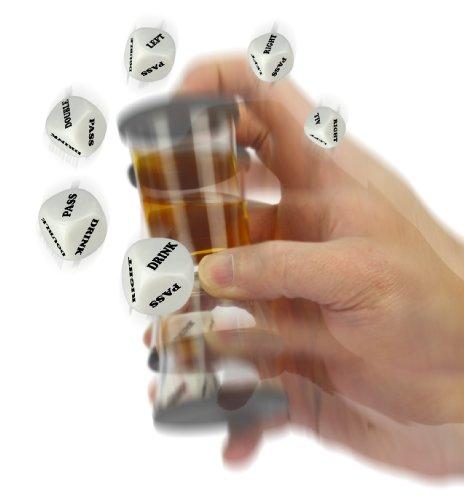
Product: Barbuzzo Loaded Dice - The Ultimate Home Party Drinking Game - Fill the Shot, Slam it Down, & Do Whatever the Die Tells you to Do - Great Gift For Home Entertaining, Parties, Tailgates & Get Togethers
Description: PERFECT FOR EVERY OCCASION: With the Barbuzzo Loaded Dice, you can enjoy your favorite liquor while also becoming known as the life of the party Also known as the perfect party game to carry with you on the go Even add your own rules if you’re feeling extra frisky.
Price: $5.99
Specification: ProductDimensions:2x3x2inches|ItemWeight:3.04ounces|ShippingWeight:2.4ounces(Viewshippingratesandpolicies)|Manufacturer:Barbuzzo|ASIN:B006MJA8V4|Itemmodelnumber:UTU3BR0028|DatefirstlistedonAmazon:December15,2011